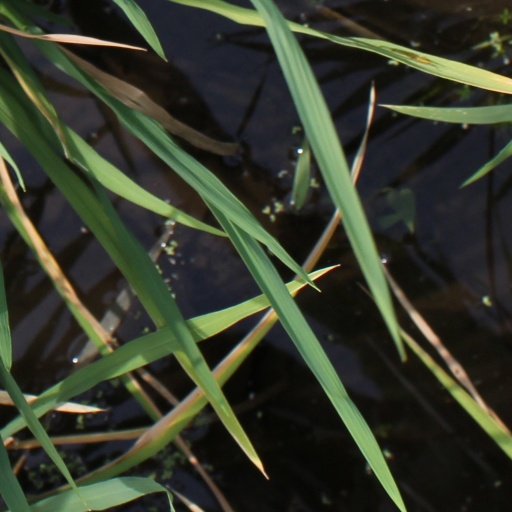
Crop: rice